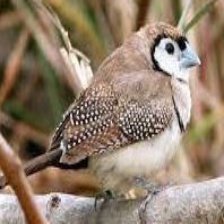
Species: DOUBLE BARRED FINCH
Scientific name: TAENIOPYGIA BICHENOVII
ImageNet parent category: house_finch